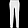
Label: Trouser